Danske Kvinders Forsvarsforening

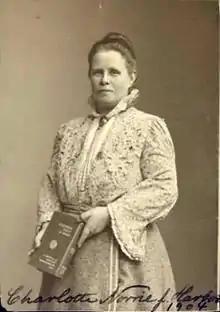
Charlotte Norrie, founder and first president of DKF

The Danske Kvinders Forsvarsforening (DKF), or Danish Women's Defence Association, was a Danish women's organization established in 1907 to improve the readiness of the Danish armed forces as tensions increased across Europe. With a membership of some 50,000, it was one of the largest Danish women's organizations up to the First World War. Politically neutral, it had chapters throughout the country. With a view to making Denmark's neutrality more convincing, it sensitized politicians to the need for more effective armed forces while encouraging men to take renewed interest in defence. In 1913, a collection from its membership provided funding for ammunition and uniforms for the voluntary shooting corps. After women had obtained voting rights in 1915, it was decided future progress on defence should be based on their political involvement. The organization was therefore dissolved in 1921.